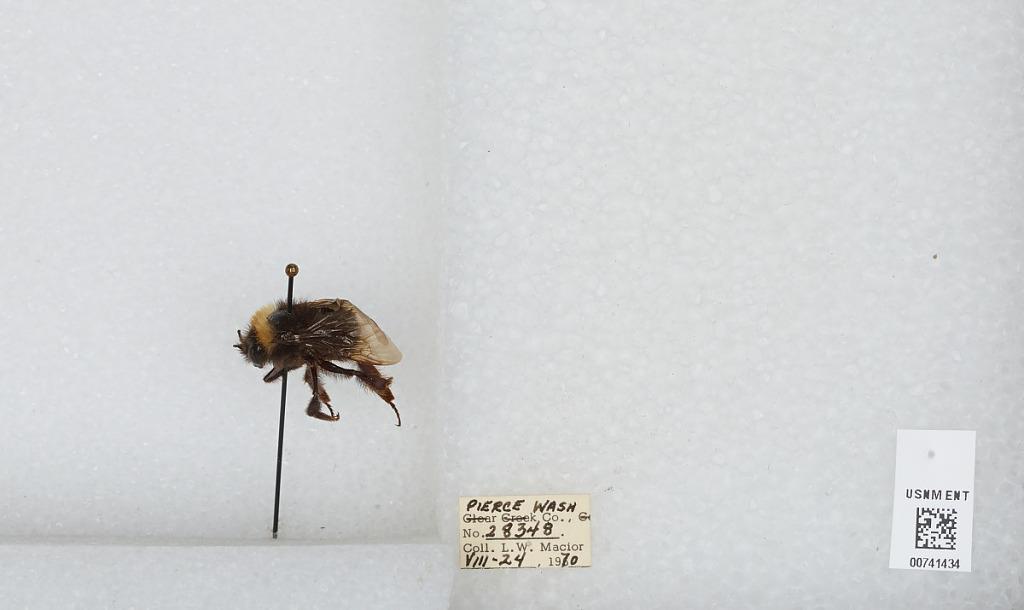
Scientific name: Bombus (Bombus) occidentalis Greene
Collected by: L. Macior
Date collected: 1970-8-24
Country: United States
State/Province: Washington
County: Pierce
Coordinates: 47.05, -122.12